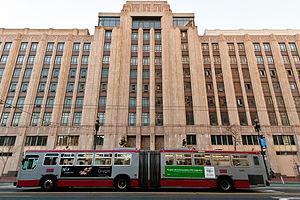
Twitter [ˈtwɪtɚ] est un réseau social de microblogage géré par l'entreprise Twitter Inc. Il permet à un utilisateur d’envoyer gratuitement de brefs messages, appelés tweets, sur internet, par messagerie instantanée ou par SMS. Ces messages sont limités à 280 caractères.